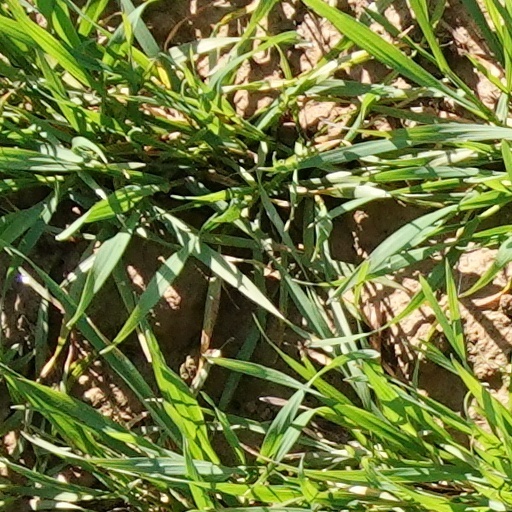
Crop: wheat